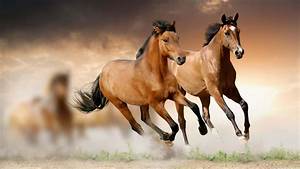
Label: horse